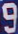
Number: 9